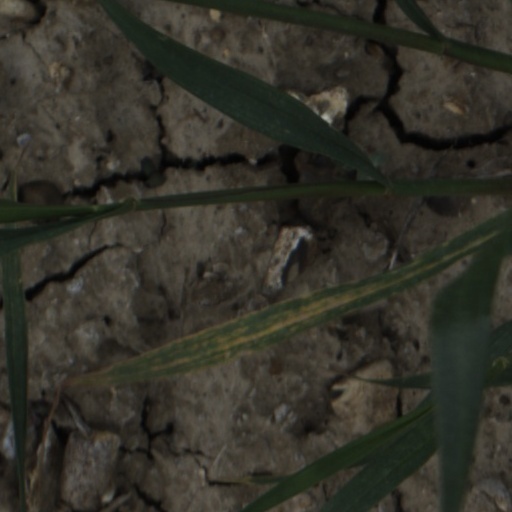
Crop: wheat